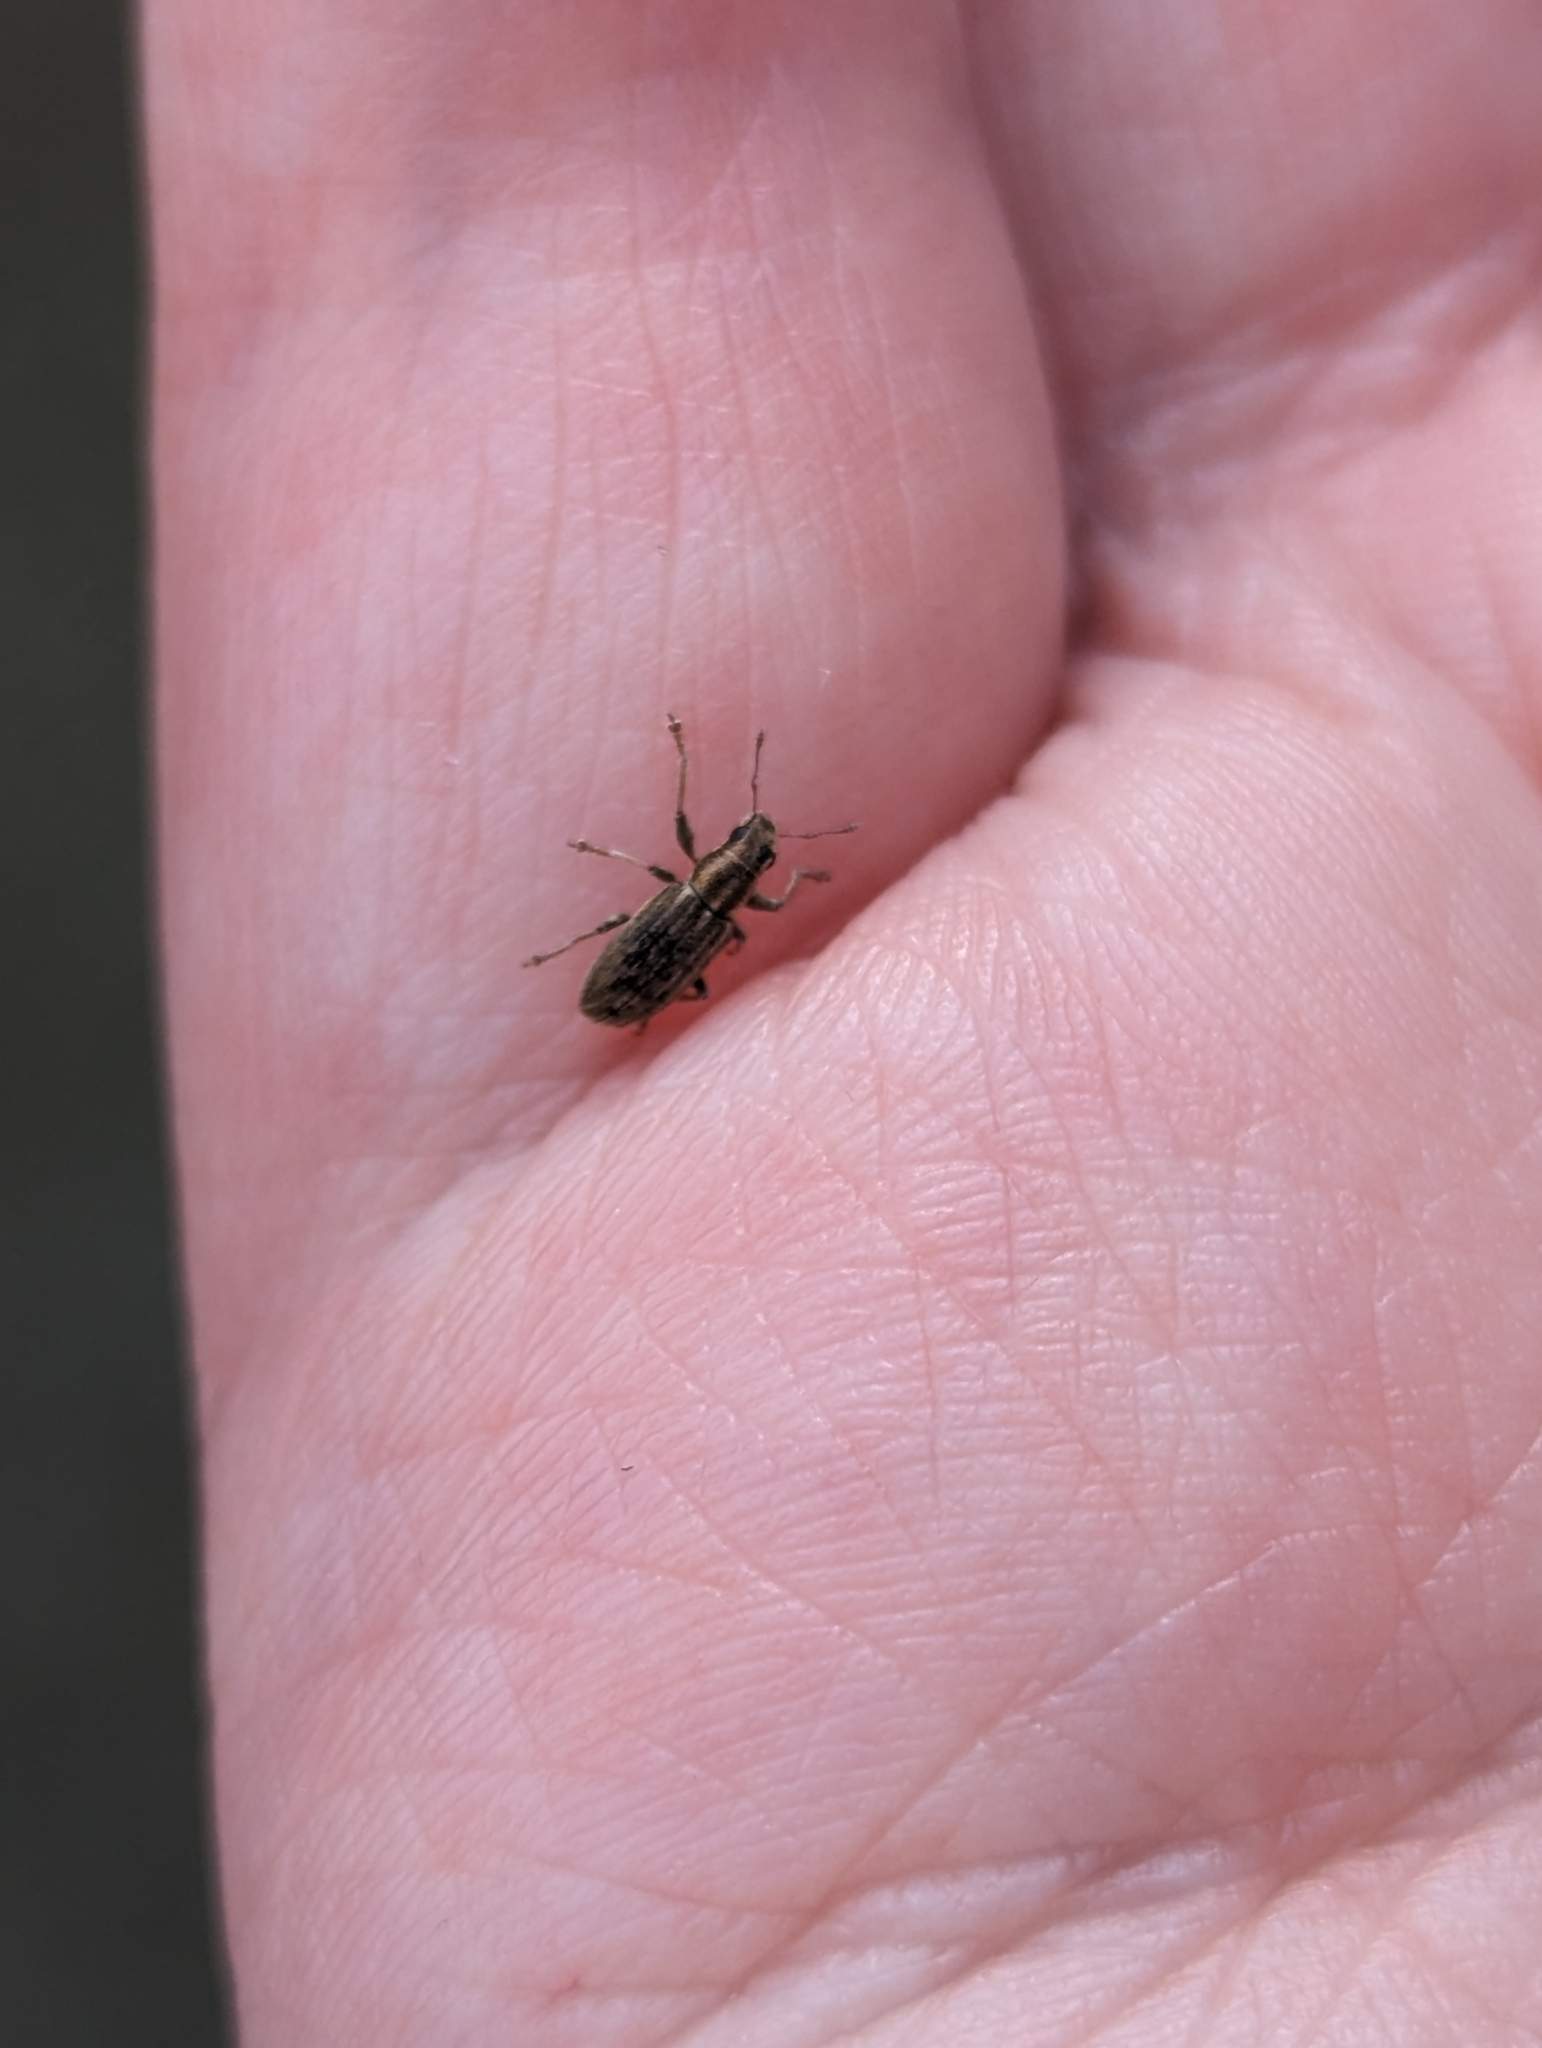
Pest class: pea_leaf_weevil